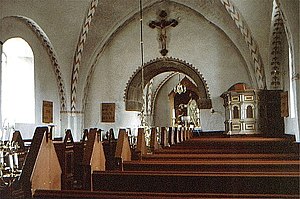
Svostrup Kirke
Kirkerummet set mod nordøst
Svostrup Kirke, kirkerummet
Svostrup Kirke er en kirke i Svostrup Sogn i det tidligere Hids Herred, Viborg Amt, nu Silkeborg Kommune. Kirken ligger på vejen mellem Skanderborg og Viborg og har formodentlig været et naturligt bedested for vejfarende. Kor og skib er opført i romansk tid af granitkvadre over skråkantsokkel.